Plaza de la Guerra

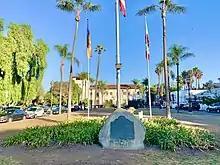
Plaza de la Guerra

Plaza de la Guerra, also known as De La Guerra Plaza, is a public plaza in downtown Santa Barbara, California, USA, located right next to the "Santa Barbara News-Press" offices. It is best known for the activities that take place there during Santa Barbara's annual Fiesta in early August. There are booths, musical performances and many festivities for the downtown area in De La Guerra Plaza. In the 1950s, there was a glass-blowing booth where children could buy and take home glass ornaments as souvenirs. It is named after the Guerra family of California, a historically prominent Californio family.